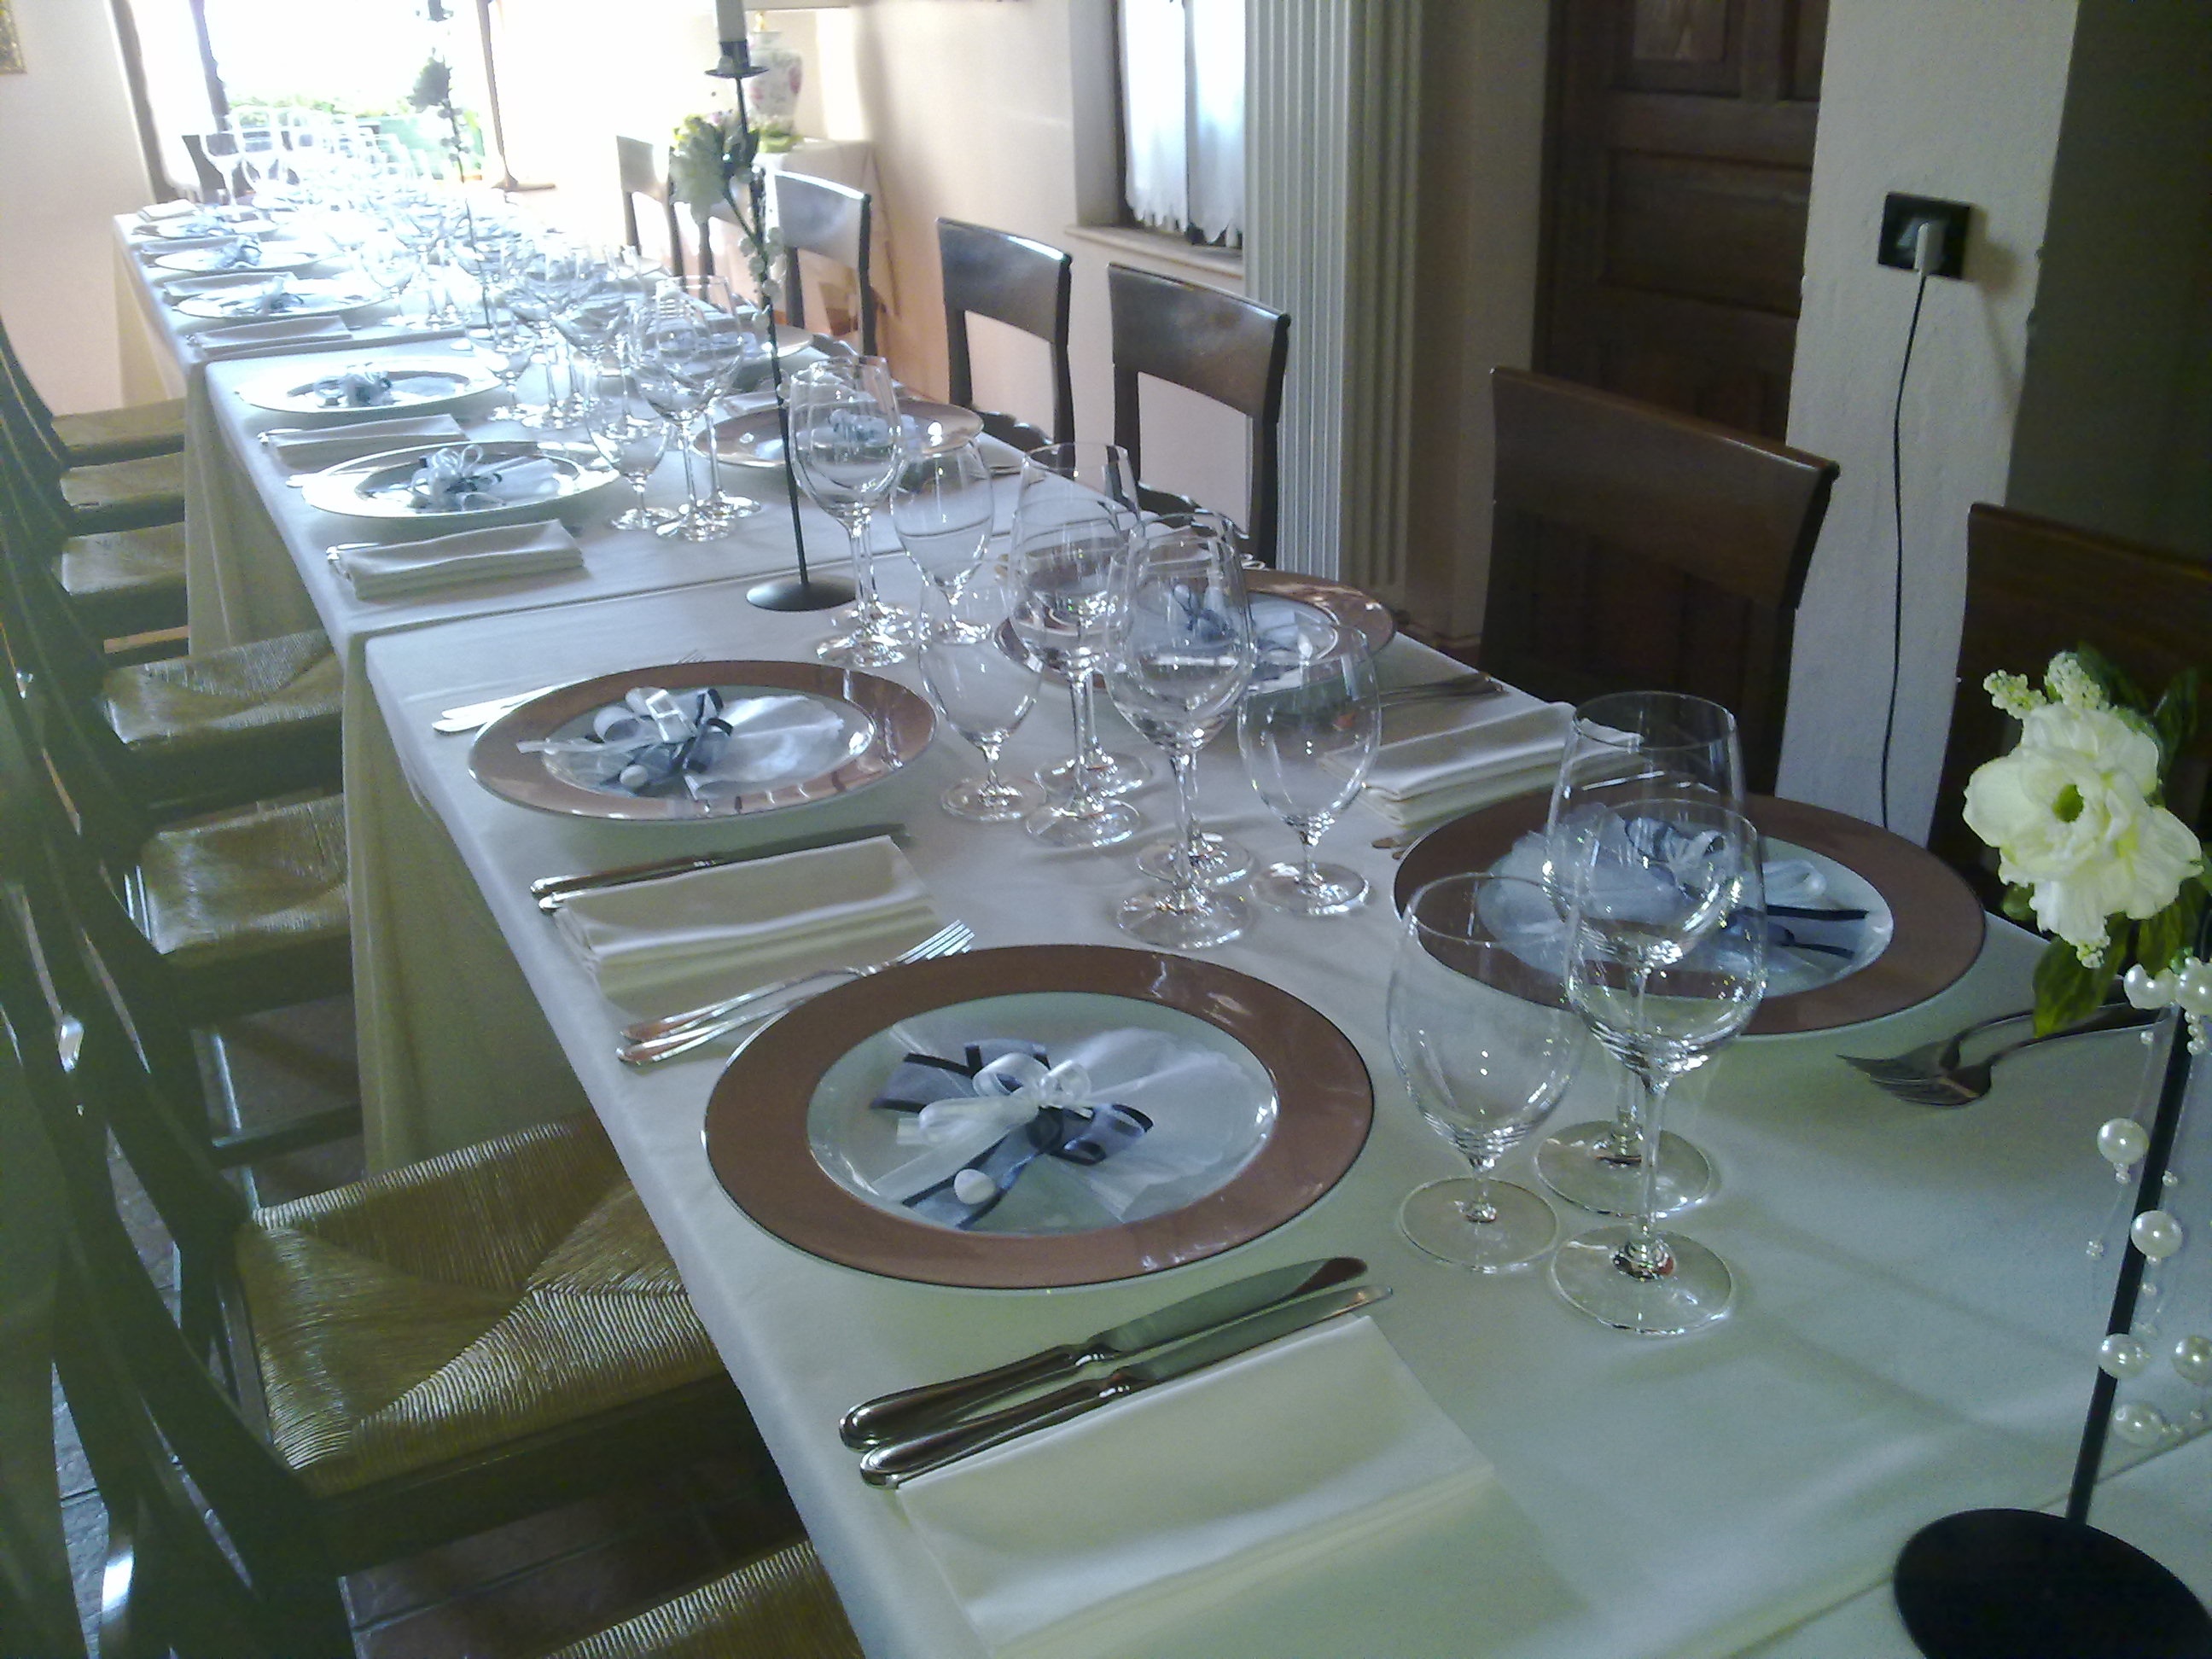
table, restaurant, meal, furniture, room, lunch, buffet, banquet, centrepiece, function hall